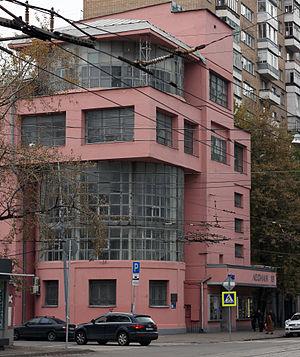
Le Club des travailleurs de Zouïev, ou Club Zuyev, à Moscou est une œuvre de premier plan de l'architecture constructiviste. Il a été conçu par Ilya Golosov en 1927 et achevé en 1929, l'ouverture ayant eu lieu le 4 février 1930.